History of Transylvania

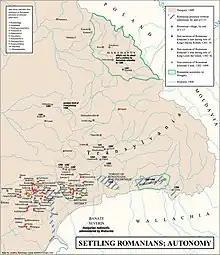

A royal charter from 1223 is the first data on Romanians in Transylvania, related to the monastery of Kerc (now Cârța Monastery in Romania), which mentions that the Vlachs owned the land when the monastery was founded. According to the "Diploma Andreanum" issued by King Andrew II of Hungary in 1224, the Transylvanian Saxons were entitled to use certain forests together with the Vlachs and Pechenegs.